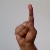
The image shows a hand gesture representing the letter 'D' in Indian Sign Language.